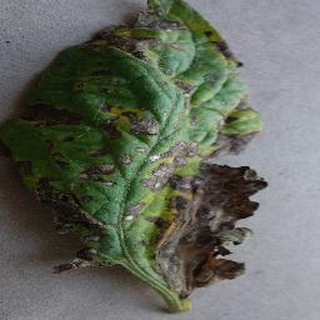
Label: tomato_early_blight